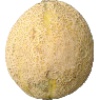
Label: Cantaloupe 2